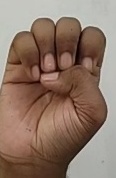
ASL sign: E